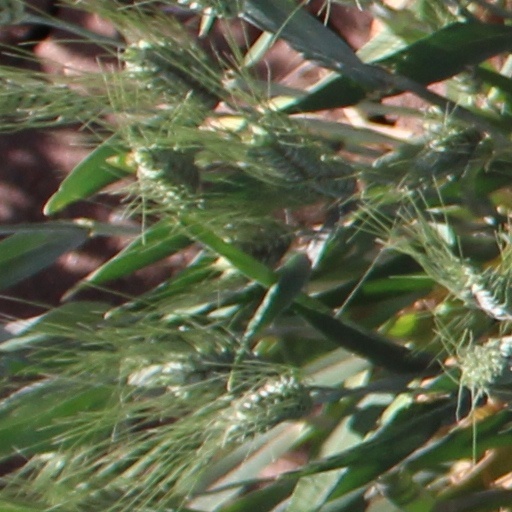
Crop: wheat